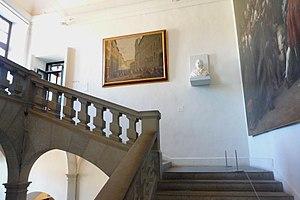
Escalier des droits de l'homme et du citoyen menant du niveau 2 au niveau 3 du Musée de la Révolution française - Vizille (France)
Le musée de la Révolution française est un musée situé à Vizille en France et géré par le département de l'Isère. Inauguré le 13 juillet 1984 dans la perspective des commémorations du bicentenaire de la Révolution, il est hébergé dans le château où s'est tenue la réunion des états généraux du Dauphiné le 21 juillet 1788 et reste le seul musée au monde entièrement consacré à la période de la Révolution française.